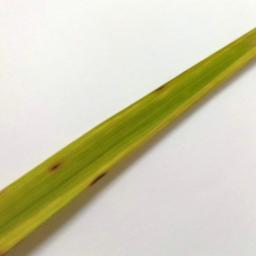
Label: Rice___Brown_Spot